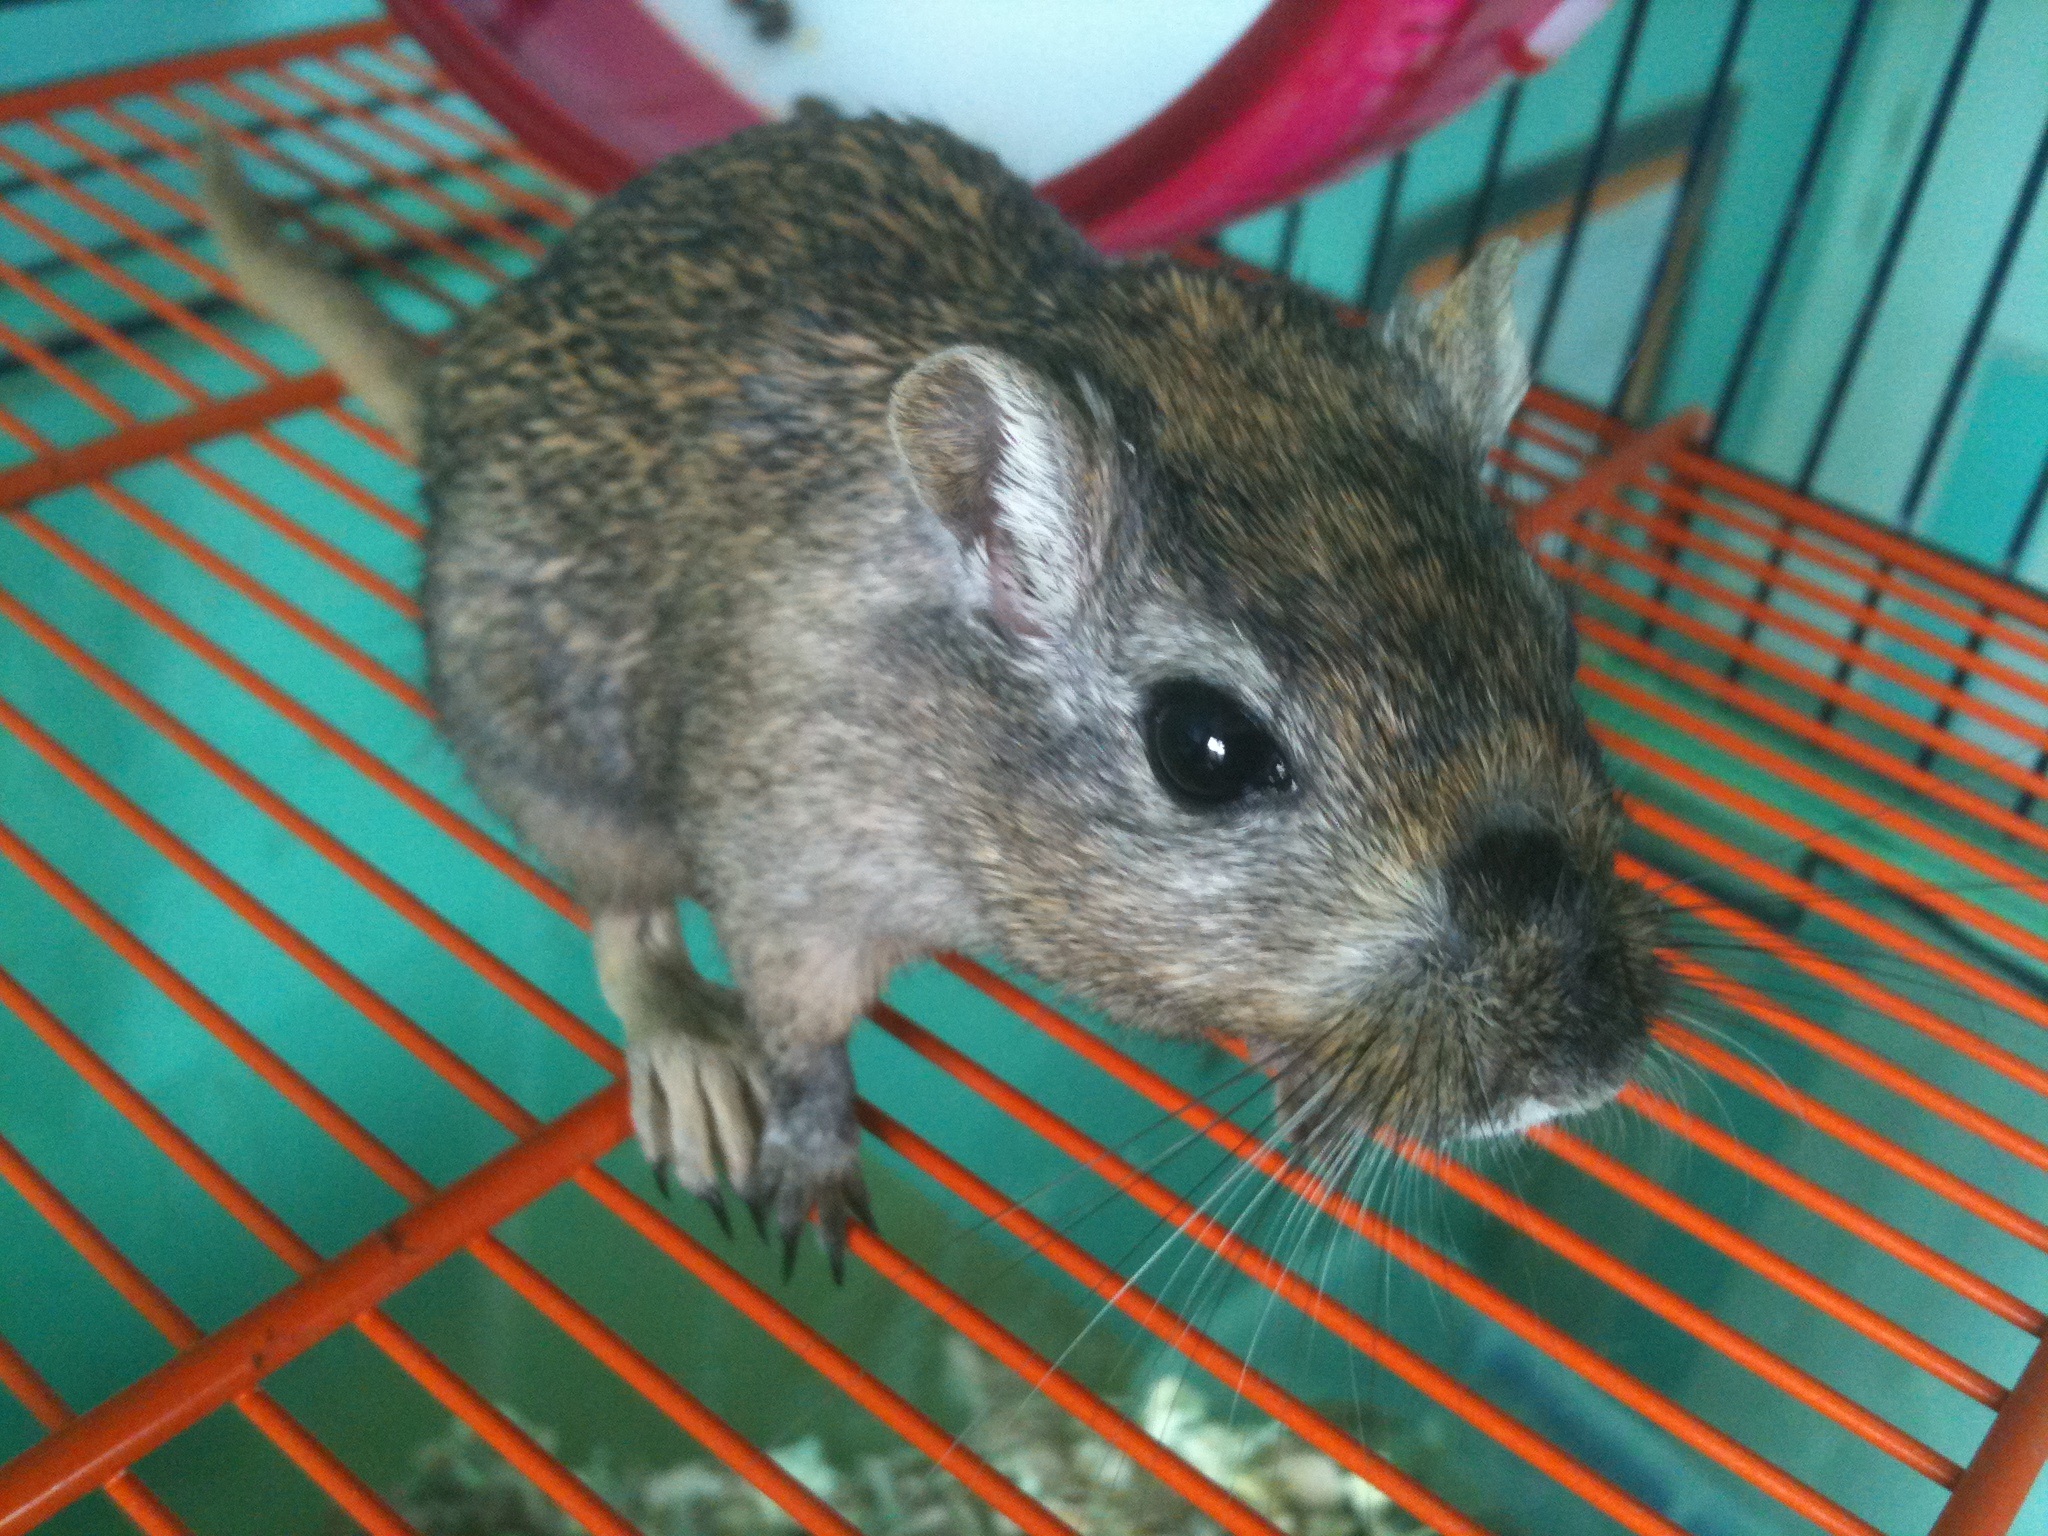
mouse, mammal, rodent, fauna, cage, rat, whiskers, grey, vertebrate, chinchilla, gerbil, muroidea, degu, muridae